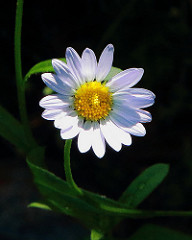
Flower: daisy